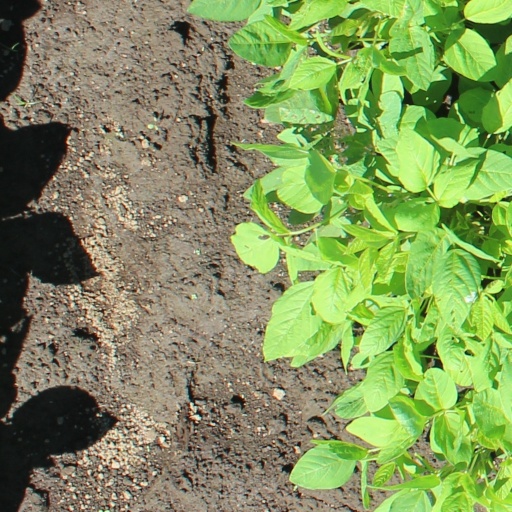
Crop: soybean